Anna Bosch

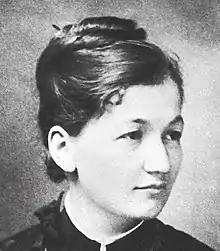
Anna Bosch

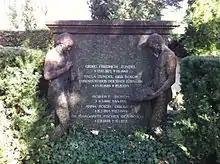
Tomb on the Stadtfriedhof Tübingen

Anna Bosch (née Kayser, born 8 March 1864; died 12 July 1949 in Tübingen) was the first woman to be an Honorary Citizen of the City of Tübingen. She was the wife of Robert Bosch.